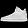
Label: Sneaker